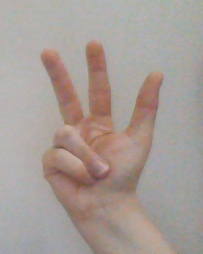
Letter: al